Bünzen, Aargau

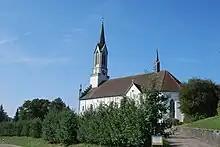
The current church of Bünzen dates from 1862

Prehistoric items have been found scattered on the banks of the former moraine, as well as Roman era objects. The modern municipality of Bünzen is first mentioned in 1259 as "Bunzina". In 1321 Muri Abbey acquired a "Meierhof" farm and church rights in Bünzen from Markwart of Rüssegg. After the conquest of the Aargau in 1415, the Swiss Confederation placed the village in the Hermetschwil district. The rights to low justice were held by the administrator of the "Meierhof".